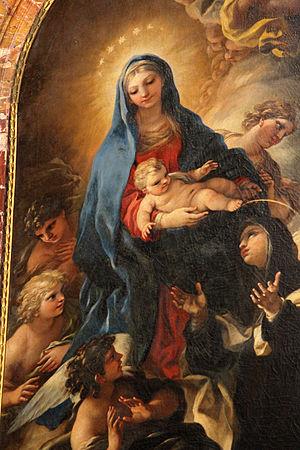
Gillette de Saint-François est une carmélite française, fondatrice du monastère Saint-Sépulcre de Rennes, et figure mystique de la Réforme de Touraine, dont la spiritualité prend son point de départ dans la dévotion à l'Enfant-Jésus.